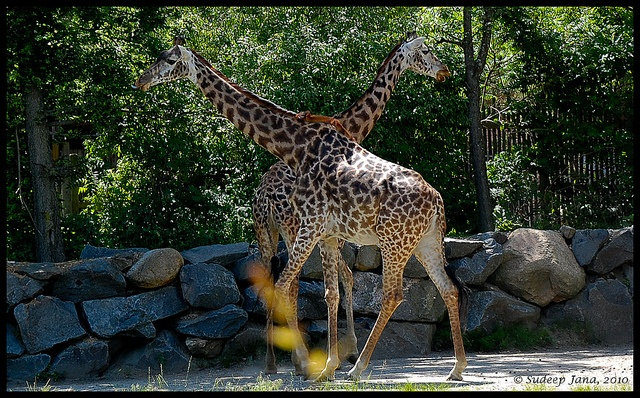
A pair of giraffes crossing paths at a zoo exhibit.
an image of giraffes crossing each other by rocks
Two giraffes with extended necks and faces crisscrossed.
Two giraffes standing next to each other near a rock wall.
Two giraffes behind a rock barricade, neck to neck.